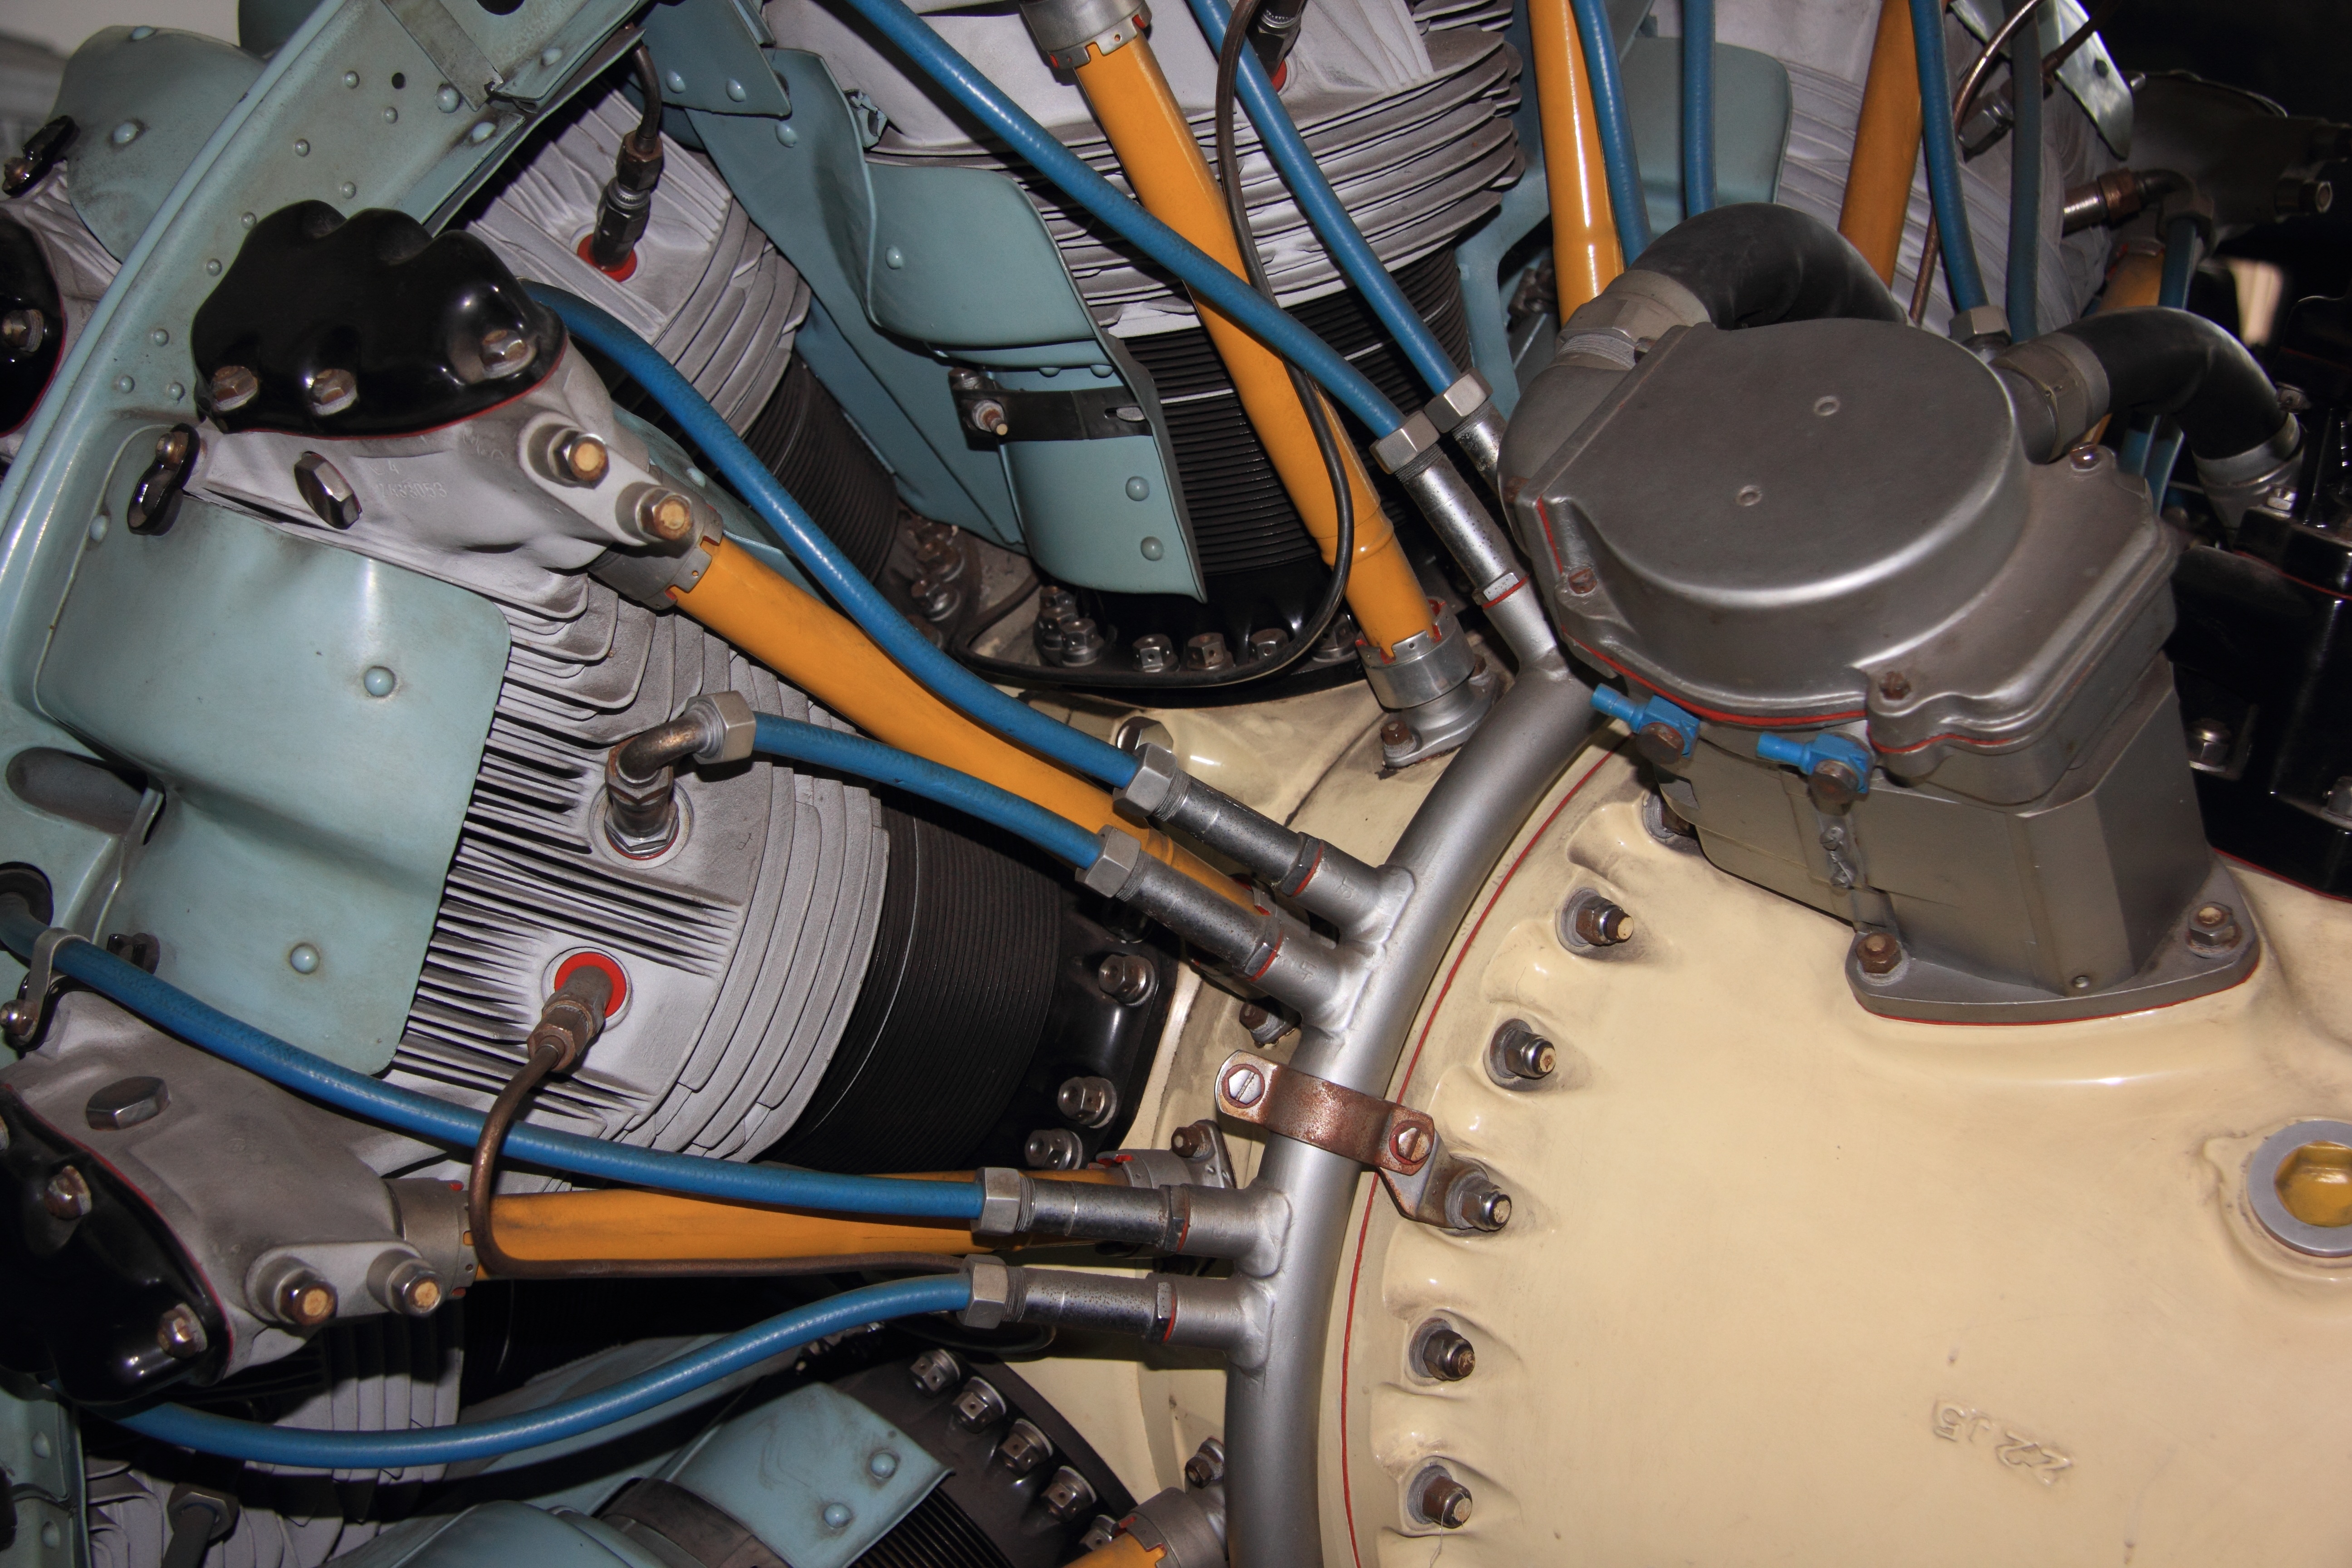
car, aircraft, vehicle, museum, prague, engine, czech, radial, auto part, automobile make, automotive exterior, aircraft engine, automotive engine part